Dick Stabile

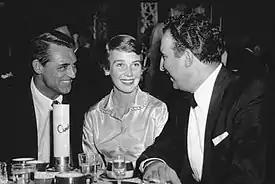
Cary Grant, Betsy Drake, Dick Stabile (1955)

He was born in Newark, New Jersey, United States. The son of a band leader and violinist, Stabile learned piano and violin at an early age. His father got a job with band leader Vincent Lopez on the condition that he learn saxophone. Seeing his father play, Stabile started playing saxophone, too, and was hired by Jules Ansel at the Brunswick Hotel in Newark. He then went on tour with band leader Ben Bernie, Ansel's cousin, and remained with Bernie from 1928 to 1936, appearing on Bernie's weekly radio show as lead alto saxophonist and soloist.